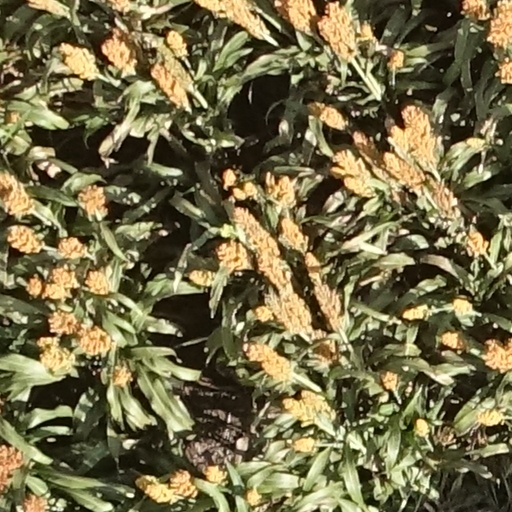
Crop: sorghum